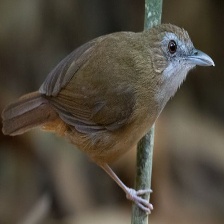
Species: ABBOTTS BABBLER
Scientific name: MALACOCINCLA ABBOTTI